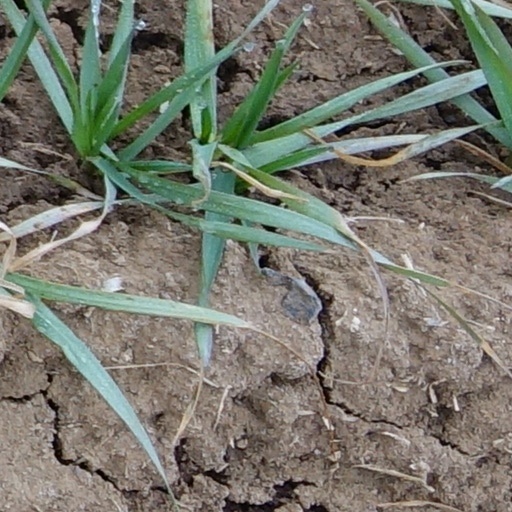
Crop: wheat